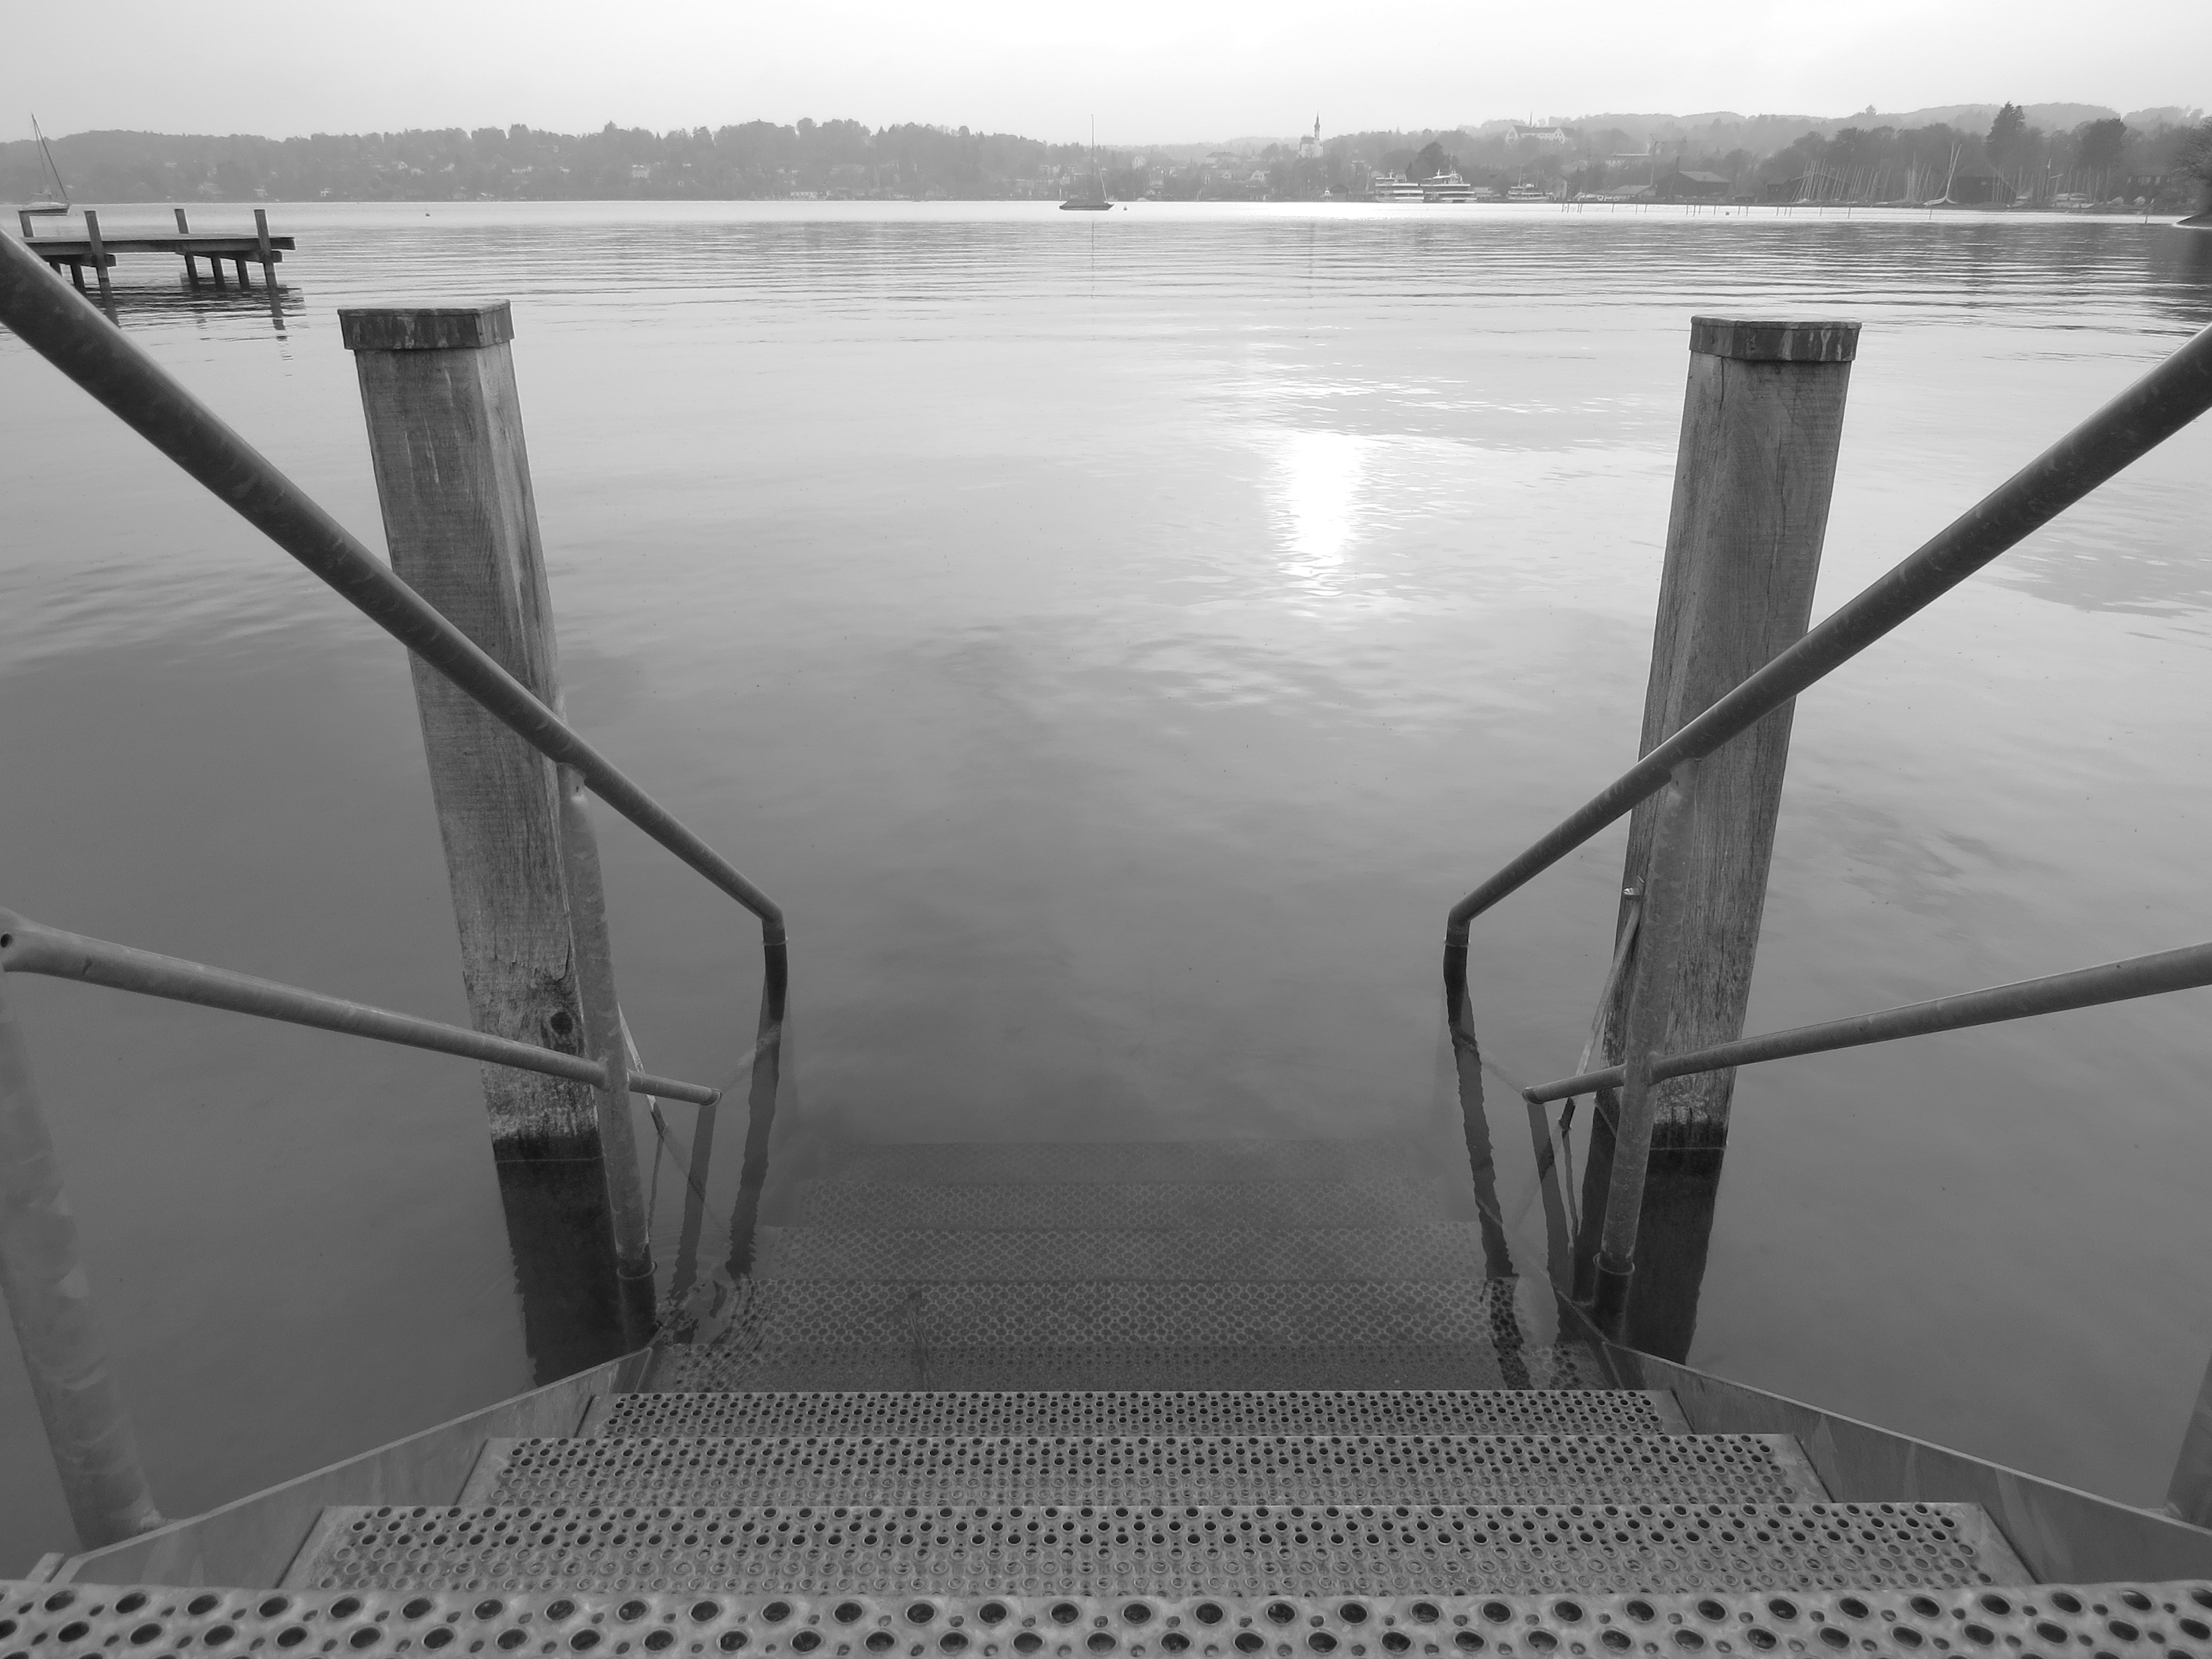
landscape, water, nature, black and white, fog, bridge, lake, line, monochrome, ladder, germany, shape, starnberg, monochrome photography, atmospheric phenomenon